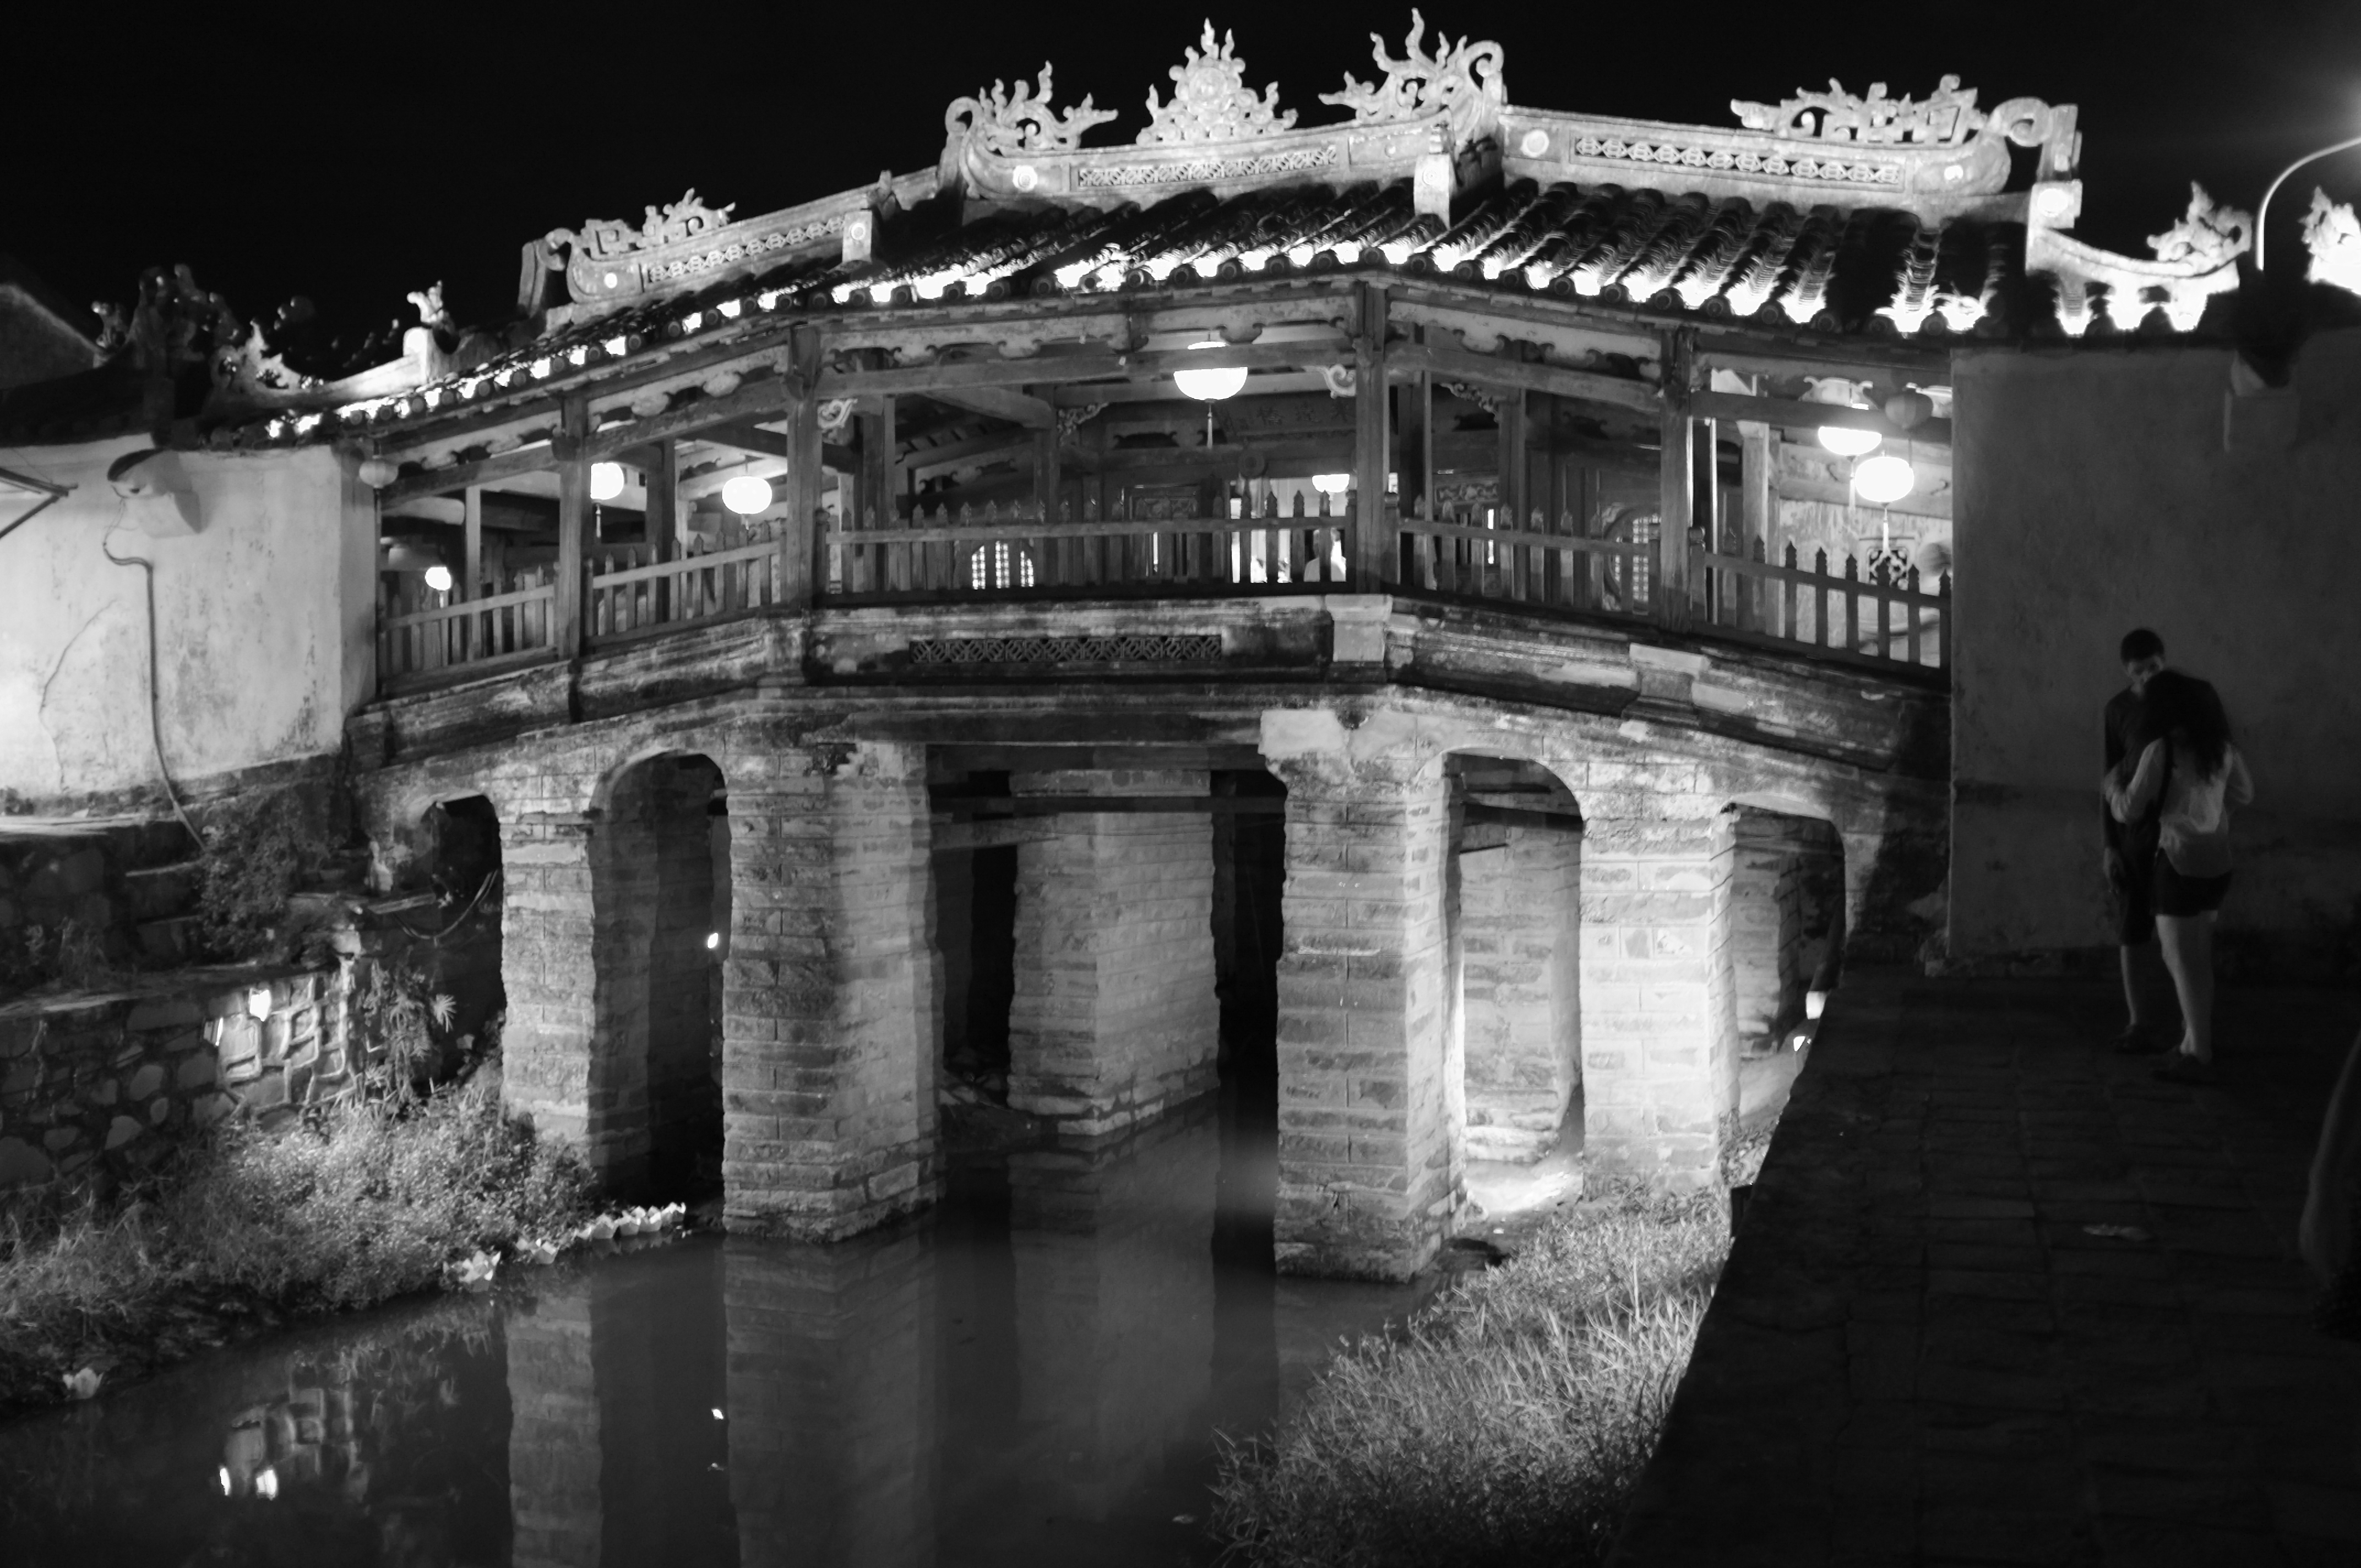
light, black and white, white, night, photography, darkness, black, monochrome, photograph, unesco, worldheritagesite, vietnam, kulturerbe, welterbe, hoian, monochrome photography